Franz Kohn

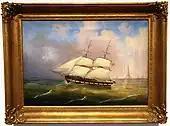
Brig "Johann", "Captain's portrait", for Franz Johann Syabbe Kohn (1828-1879), Franz Kohn's father, painted by (1799-1858)

Franz Kohn, son of the captain, shipowner and timber merchant Franz Johann Syabbe Kohn (born 16 May 1828 in Klippkanne, in Brake (Unterweser); died 13 August 1879 in Geestemünde) and his wife Maria Rebecca, née Riedemann (1827-1870), was a timber wholesaler and entrepreneur and owned one of the largest timber import businesses in northern Germany. He was married to Johanna Margarethe, née Gehrels (1862-1925). The Kohn couple had two sons, Gerhard and Hans Kohn.